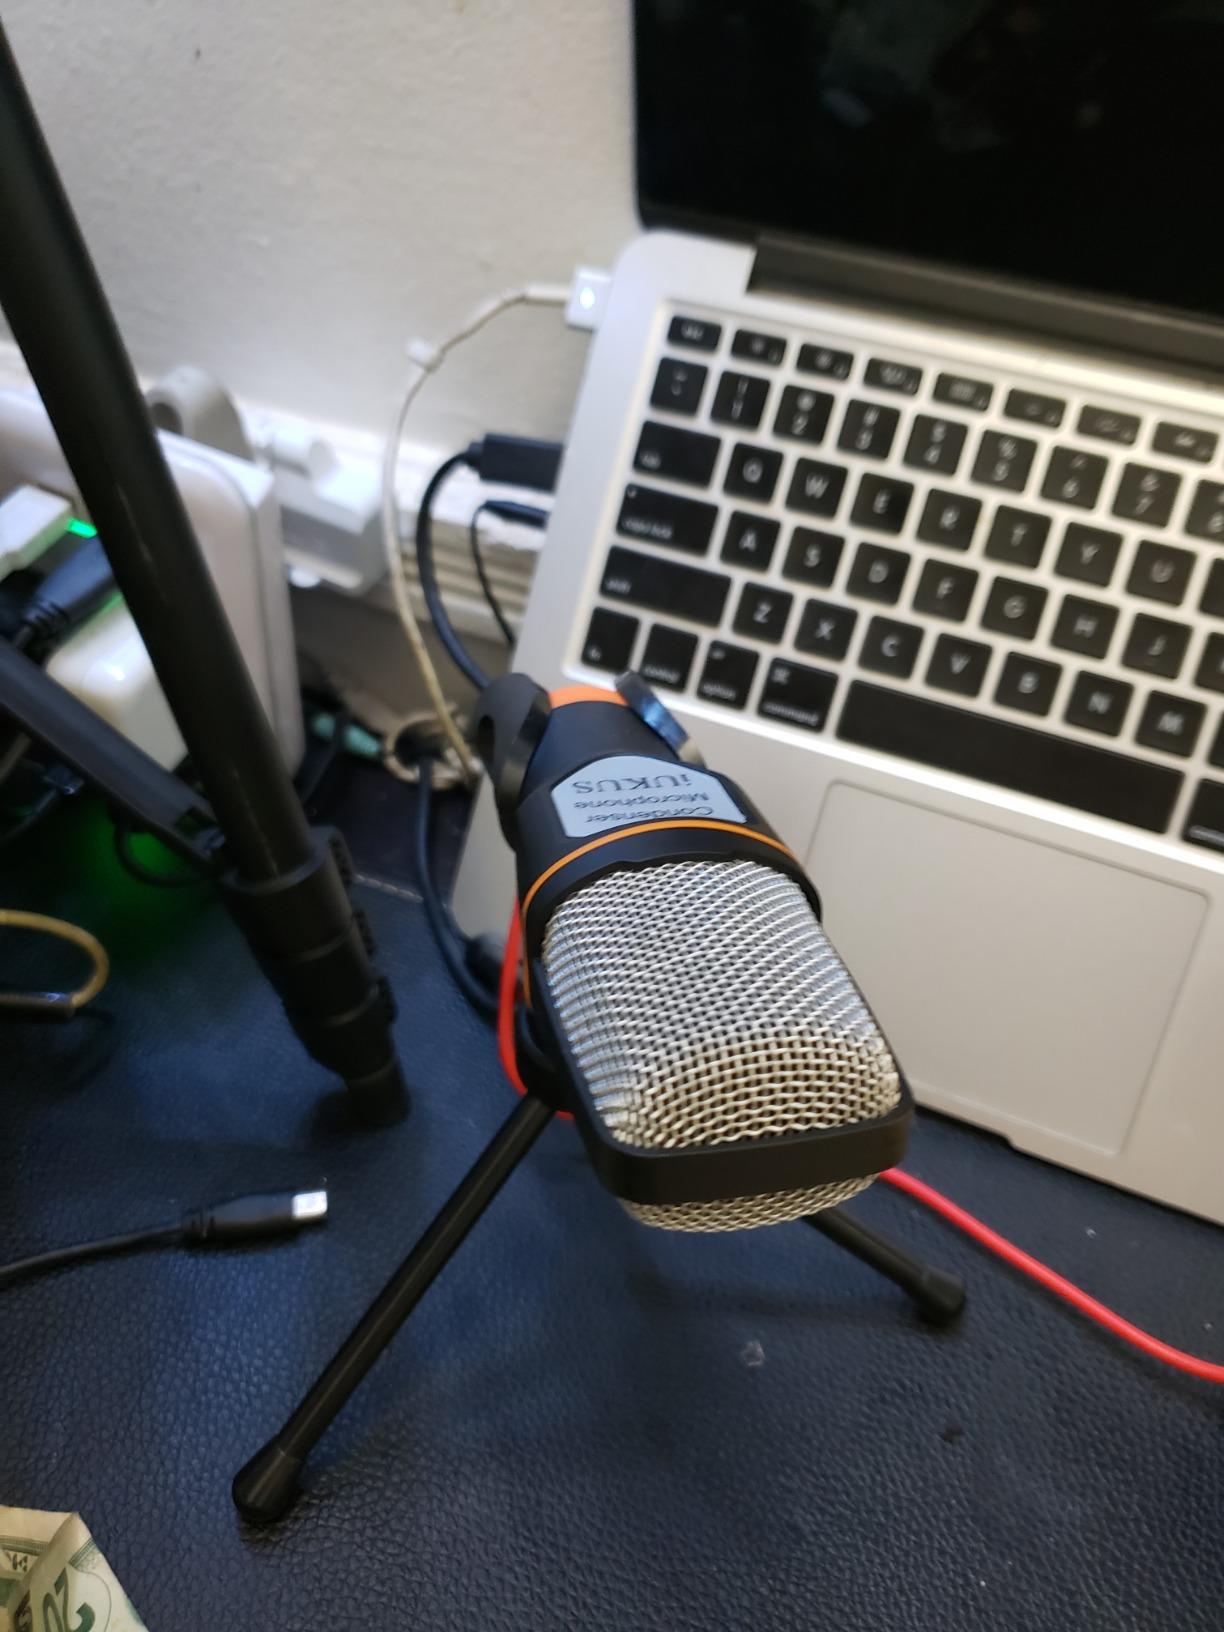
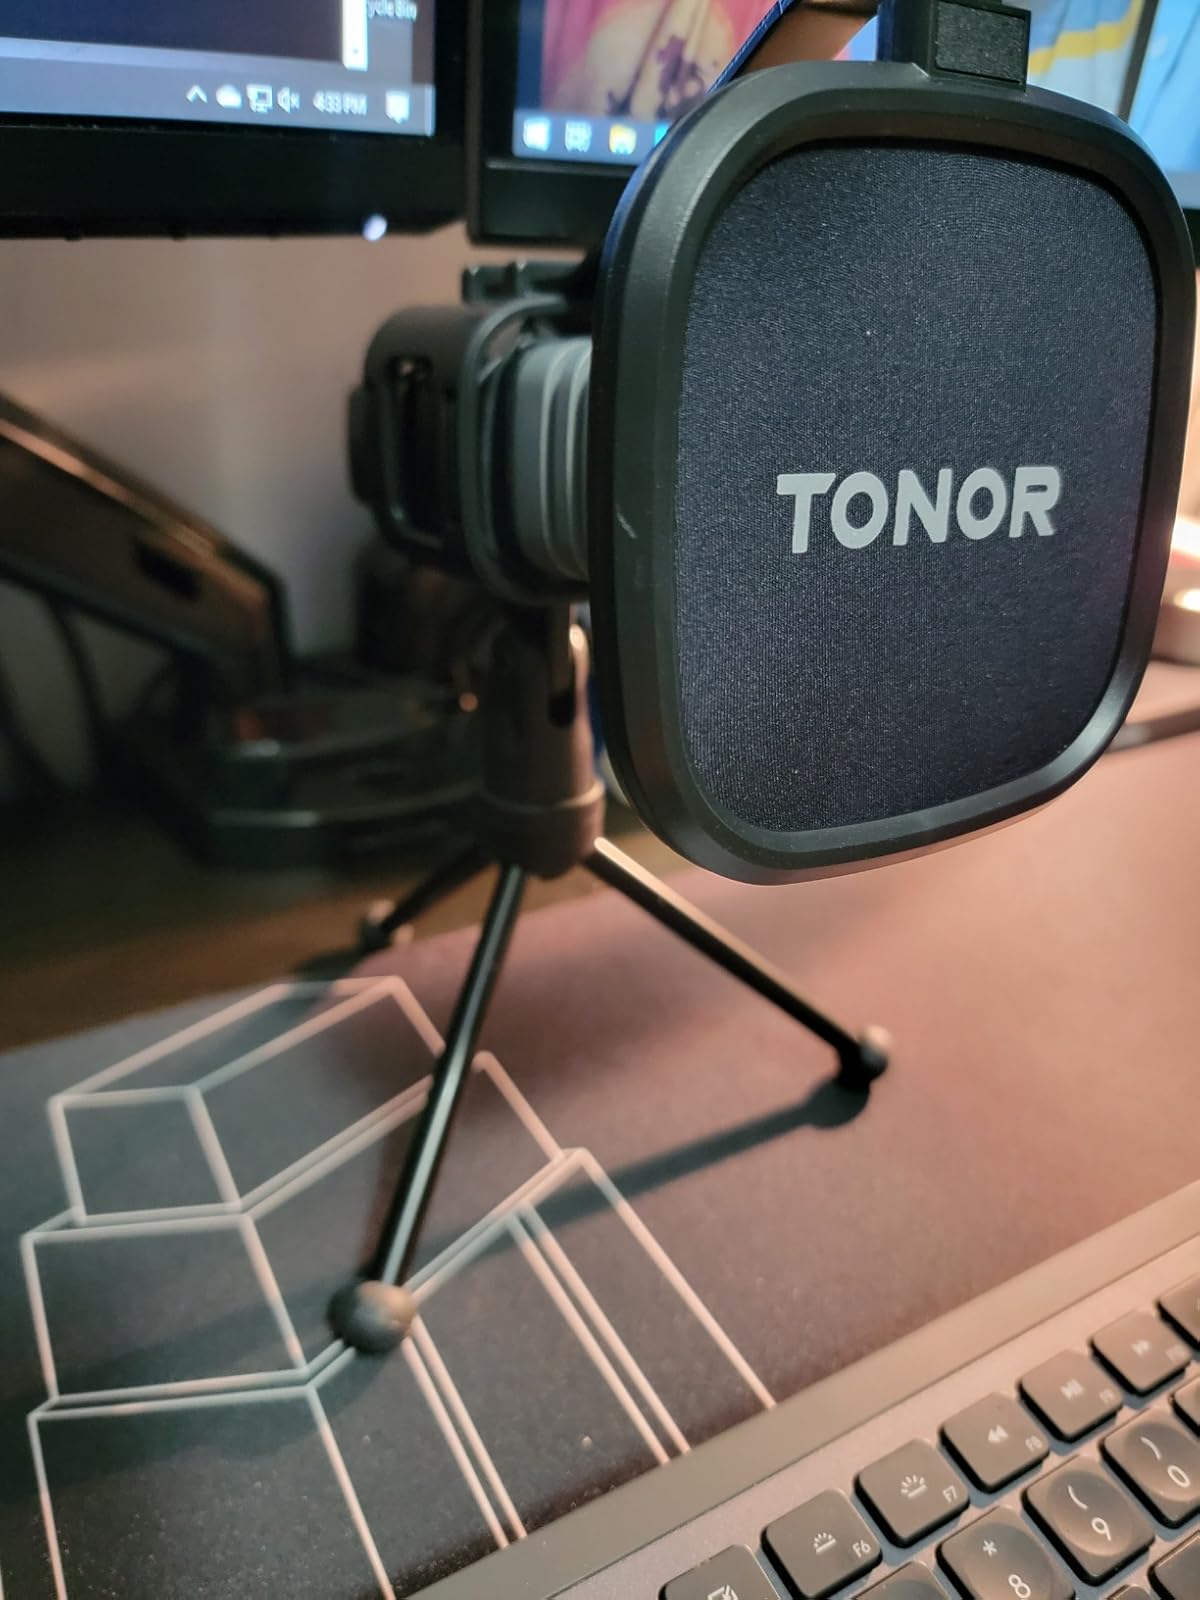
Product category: microphone
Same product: no